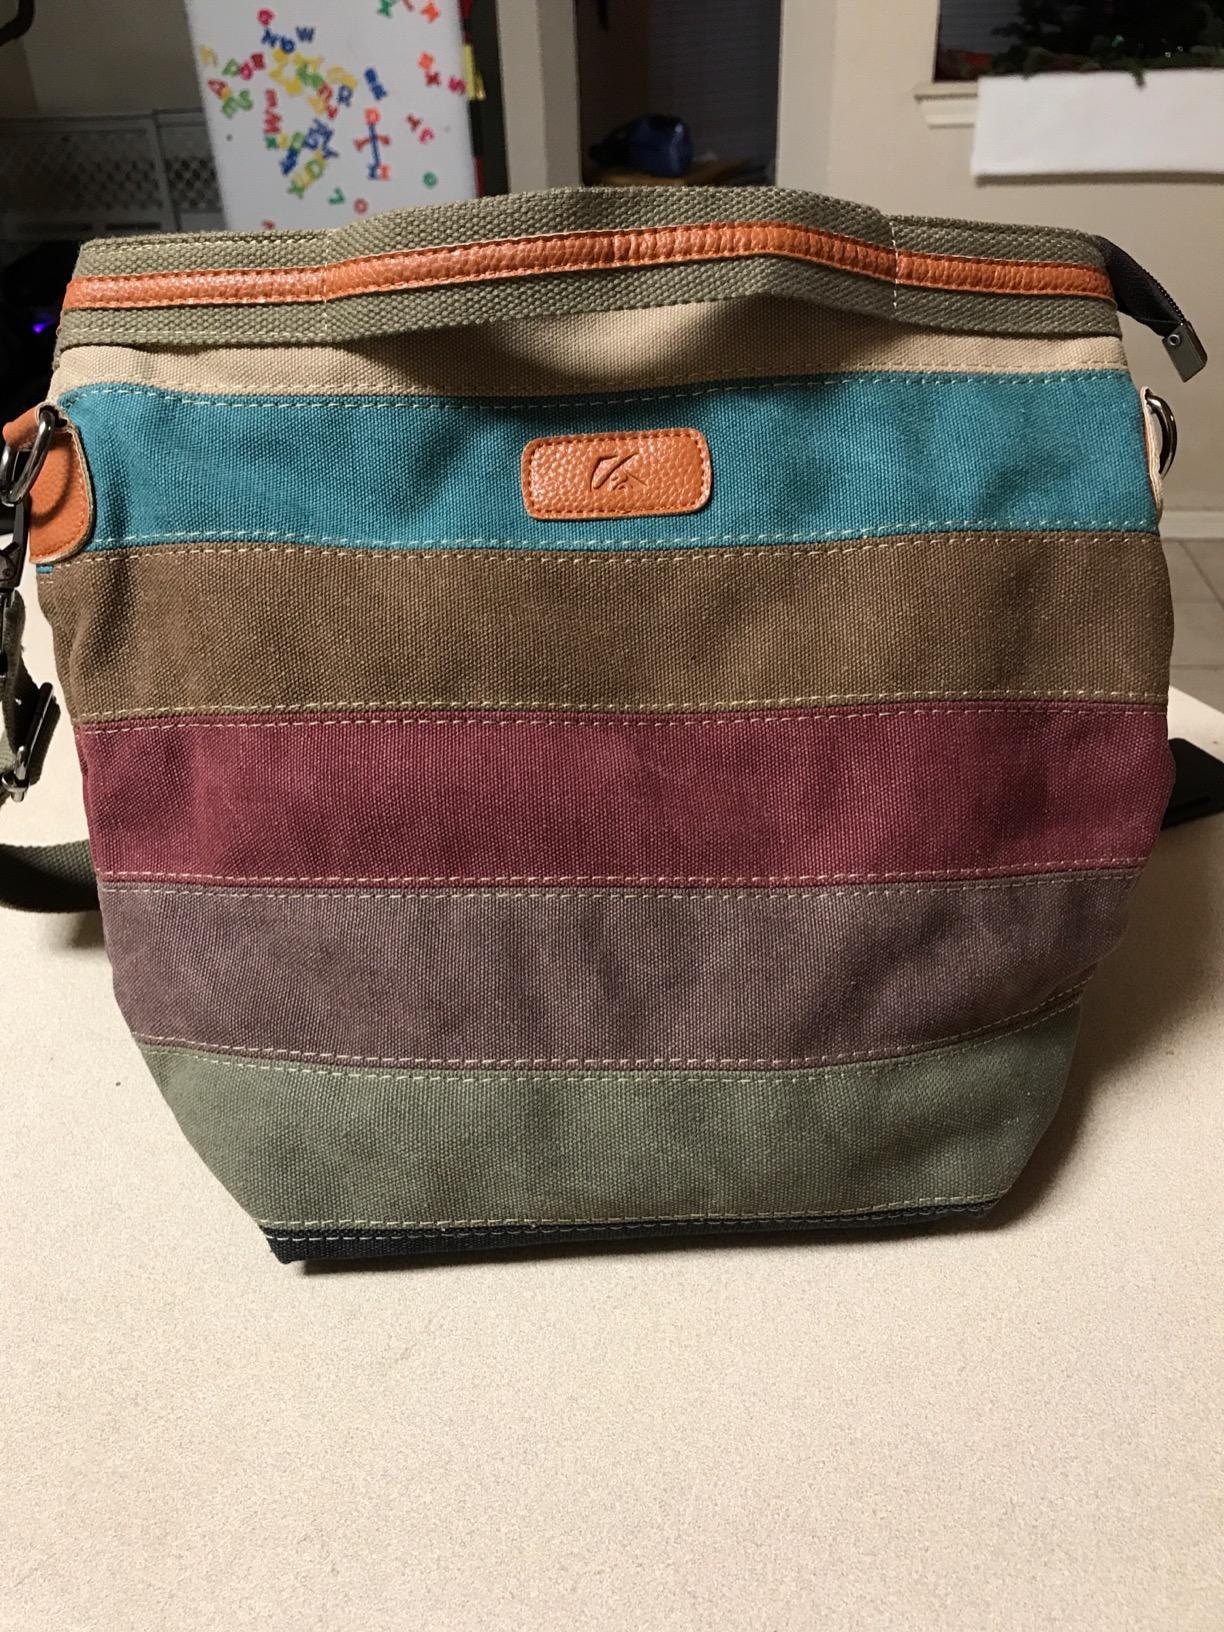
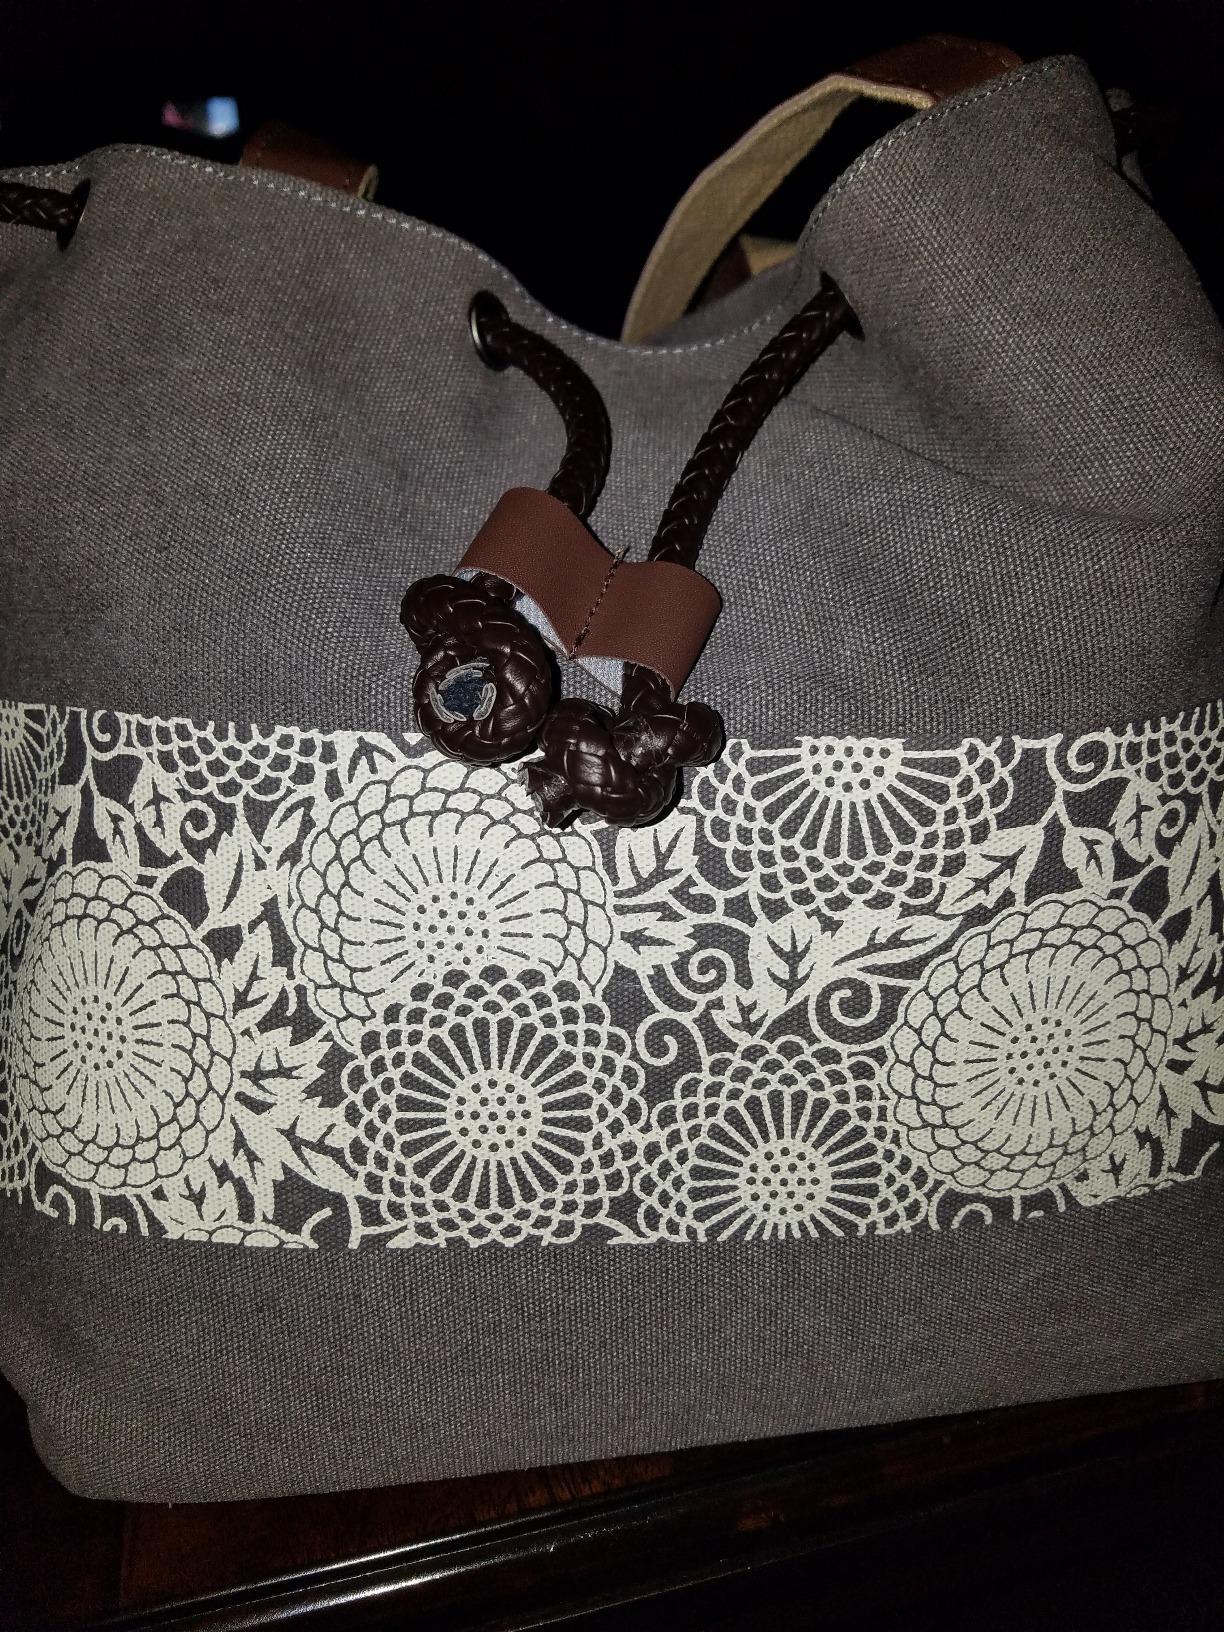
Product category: accessories_handbag
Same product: no